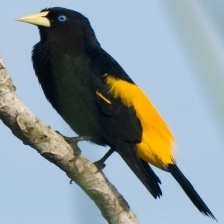
Species: YELLOW CACIQUE
Scientific name: CACICUS CELA